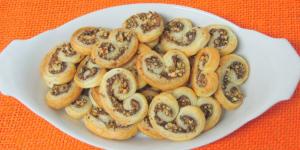
palmeritas saladas de hojaldre